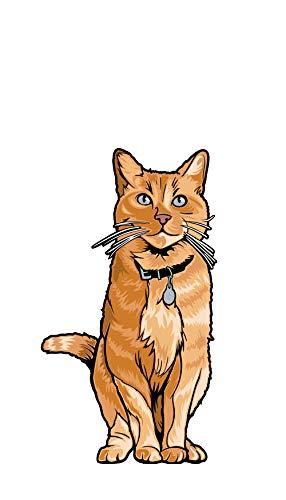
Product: FiGPiN Mini Captain Marvel: Goose - Collectible Pin
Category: Toys & Games | Novelty & Gag Toys
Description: INCLUDES: A patented FiGPiN soft rubber backer that allows the pin to be displayed standing-up.
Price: $10.82
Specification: ProductDimensions:0.8x2x3.5inches|ItemWeight:0.8ounces|ShippingWeight:0.64ounces(Viewshippingratesandpolicies)|ASIN:B07MNBVFBB|Itemmodelnumber:CMD418-FGP|Manufacturerrecommendedage:14yearsandup